HMS Mediator (1782)

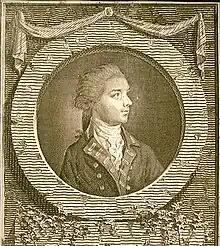
Captain James Luttrell, commander of "Mediator" at the action of 12 December 1782, and commended by King George III for his skill and bravery.

On 12 December Luttrell was cruising off Ferrol when a convoy of five sails was sighted, which stood to when Luttrell approached and formed a line of battle. The force consisted of several American and French privateer frigates, storeships and transport vessels under the command of Nicolas Baudin, intending to deliver reinforcements and supplies to America. Baudin, commanding from the 36-gun "Aimable Eugénie", had at his disposal the former 64-gun ship "Ménagère", now armed "en flute" and mounting 34-guns, the "Dauphin Royal" of 28 guns, and two American vessels, the 24-gun "Alexander" under Stephen Gregory, and the 14-gun brig "American". Together the five ships had nearly 600 men and considerably more guns than the "Mediator". Luttrell closed the ships, and exchanged fire with them, eventually breaking their line and forcing them to flee. Luttrell then cut off the "Alexander" and forced her to surrender, before pursuing the remaining ships. By the evening he had caught up with the "Ménagère" and after an exchange of fire, forced her to surrender.